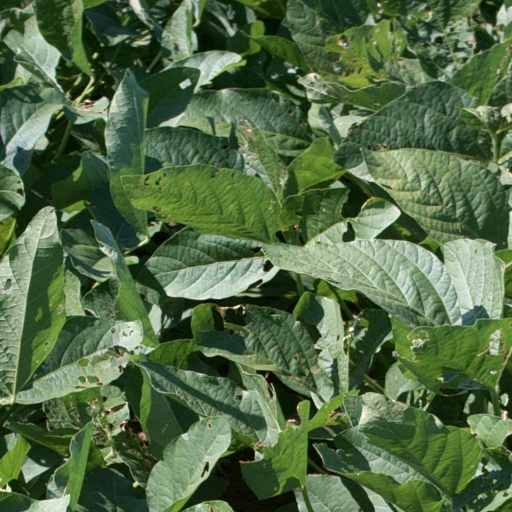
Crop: soybean